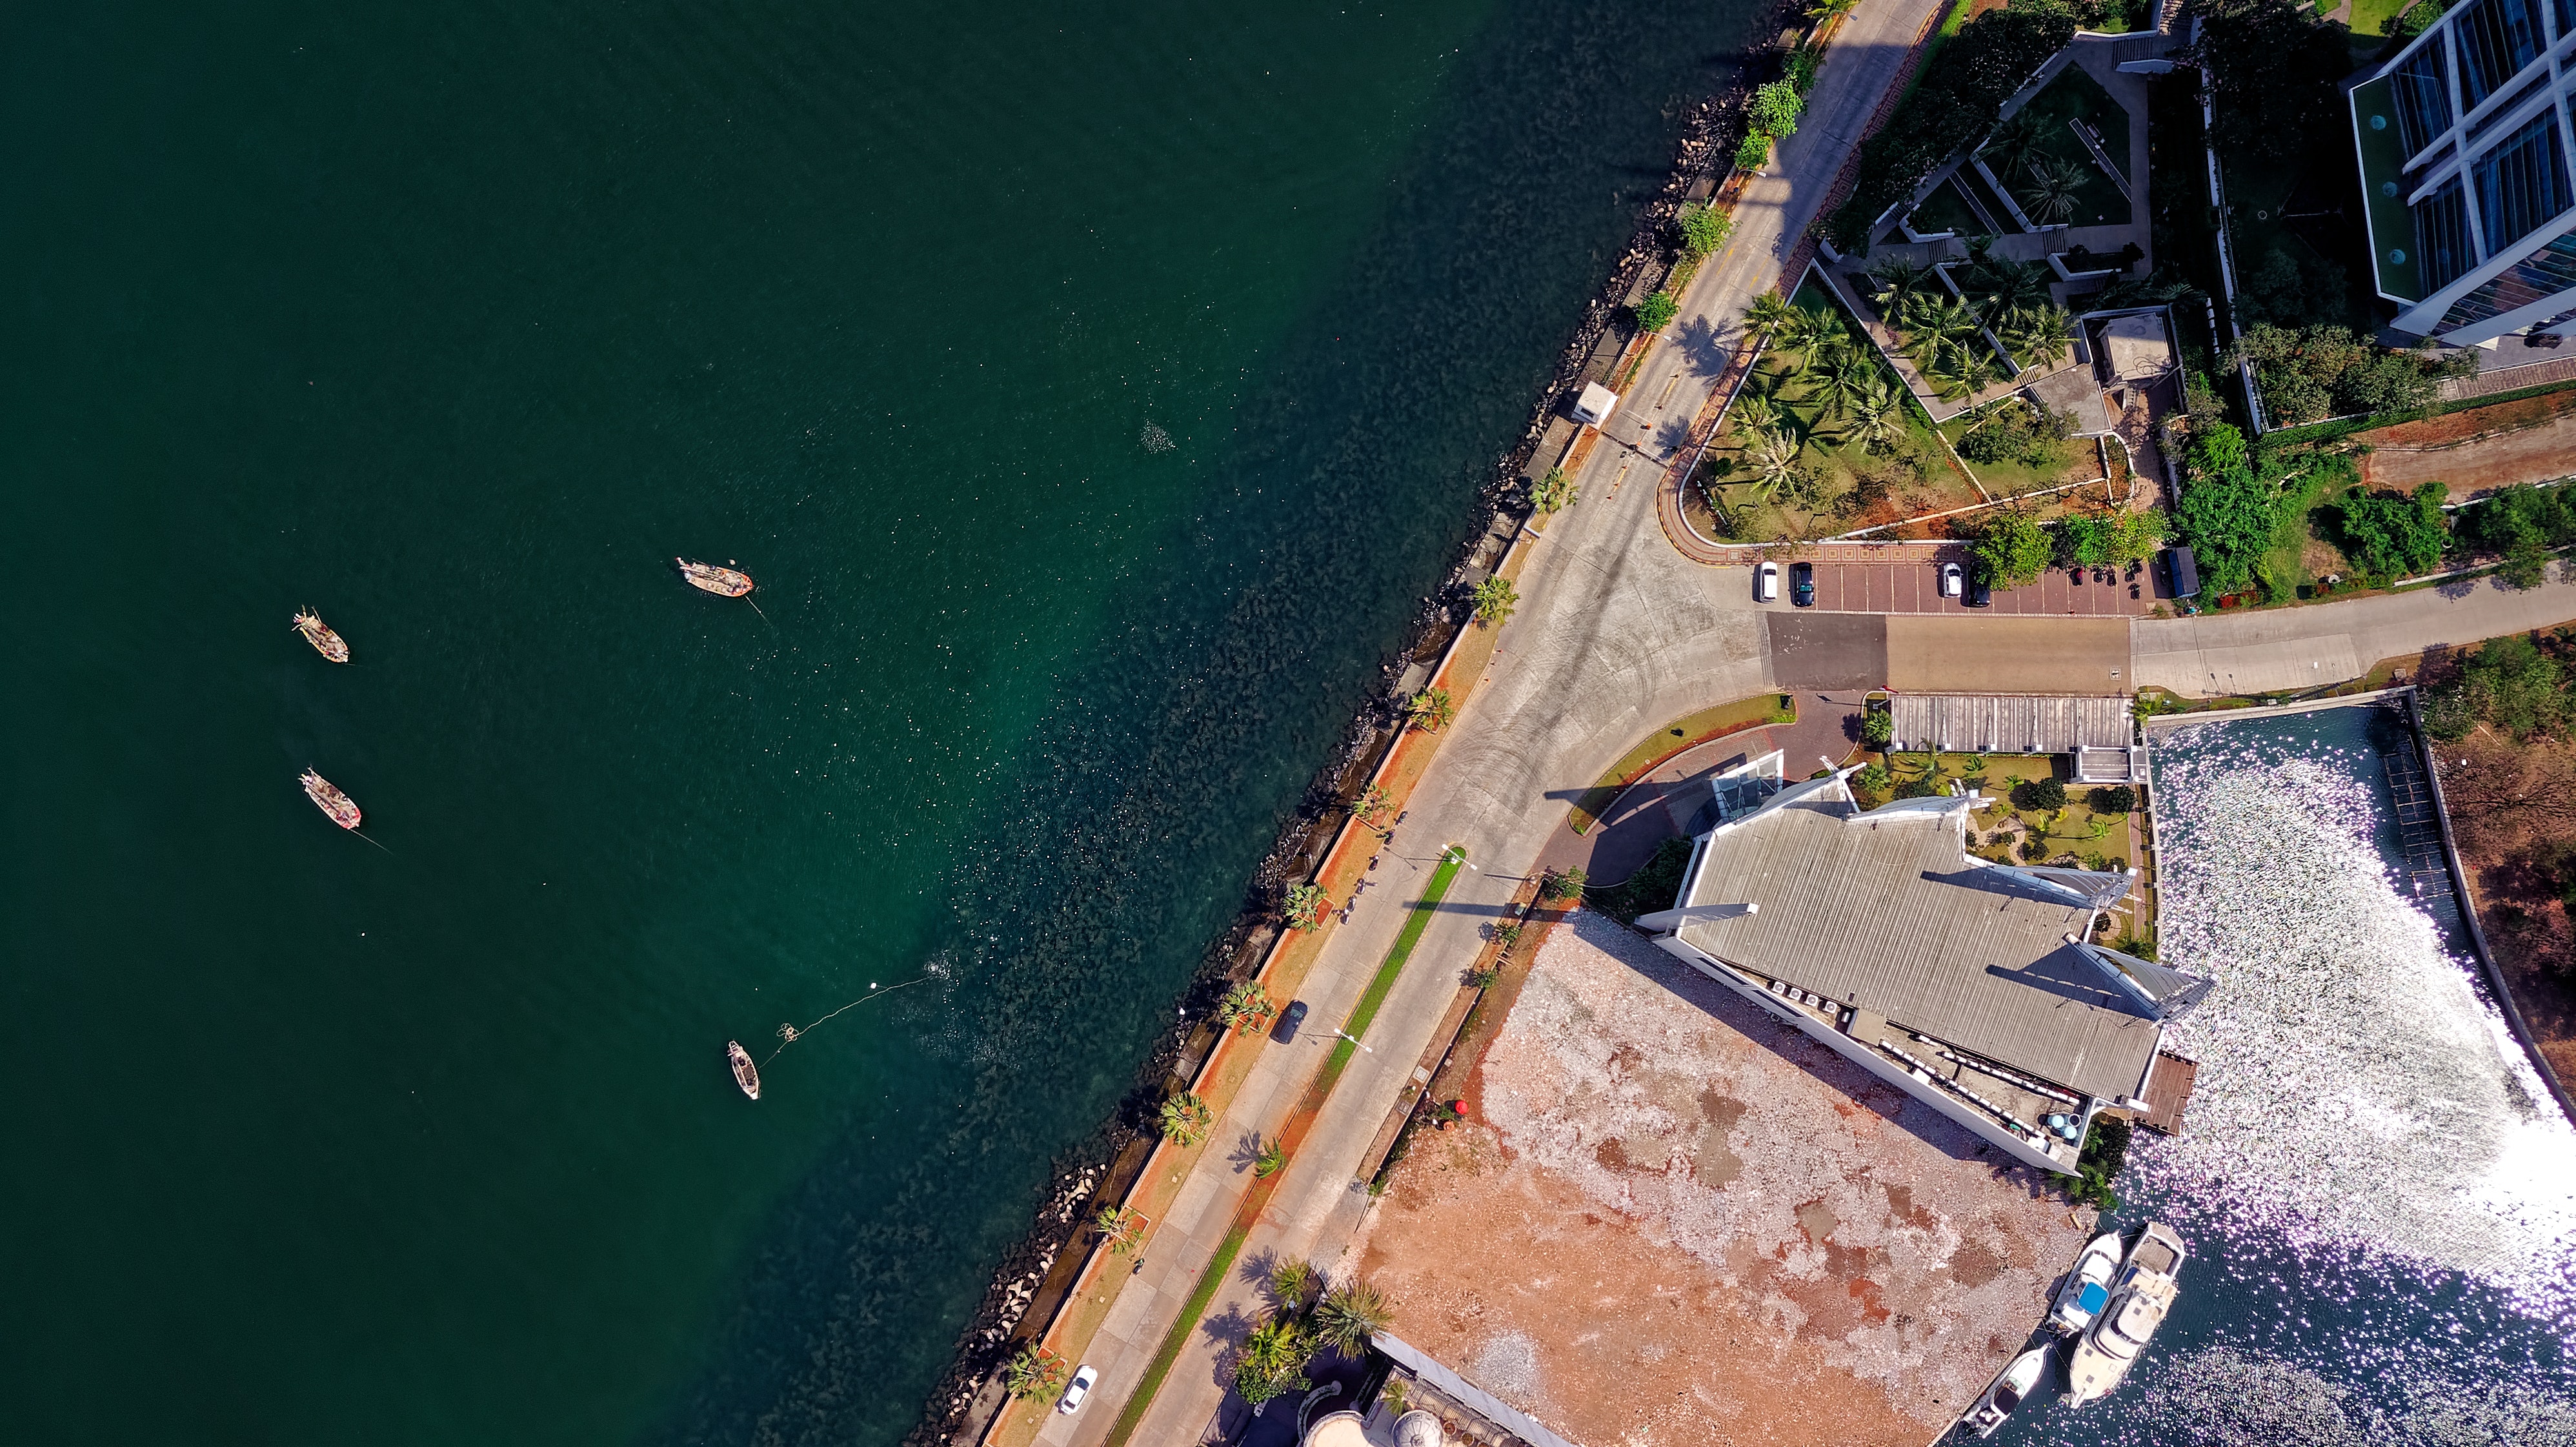
aerial photography, water, photography, sea, sky, fixed link, water resources, leisure, tourism, bird's eye view, recreation